Pat Dodson

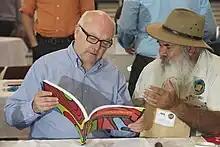
Dodson with Attorney-General George Brandis in 2015

Dodson has been involved in matters relating to Indigenous rights and culture, including working as a consultant advising government, industry, and community groups, his whole life.